Kuramoto Station (Tokushima)

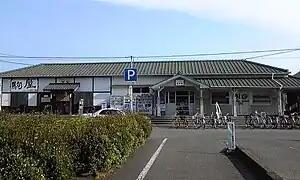
Kuramoto Station Entrance, May 2010

is a passenger railway station located in the city of Tokushima, Tokushima Prefecture, Japan. It is operated by JR Shikoku and has the station number "B02".